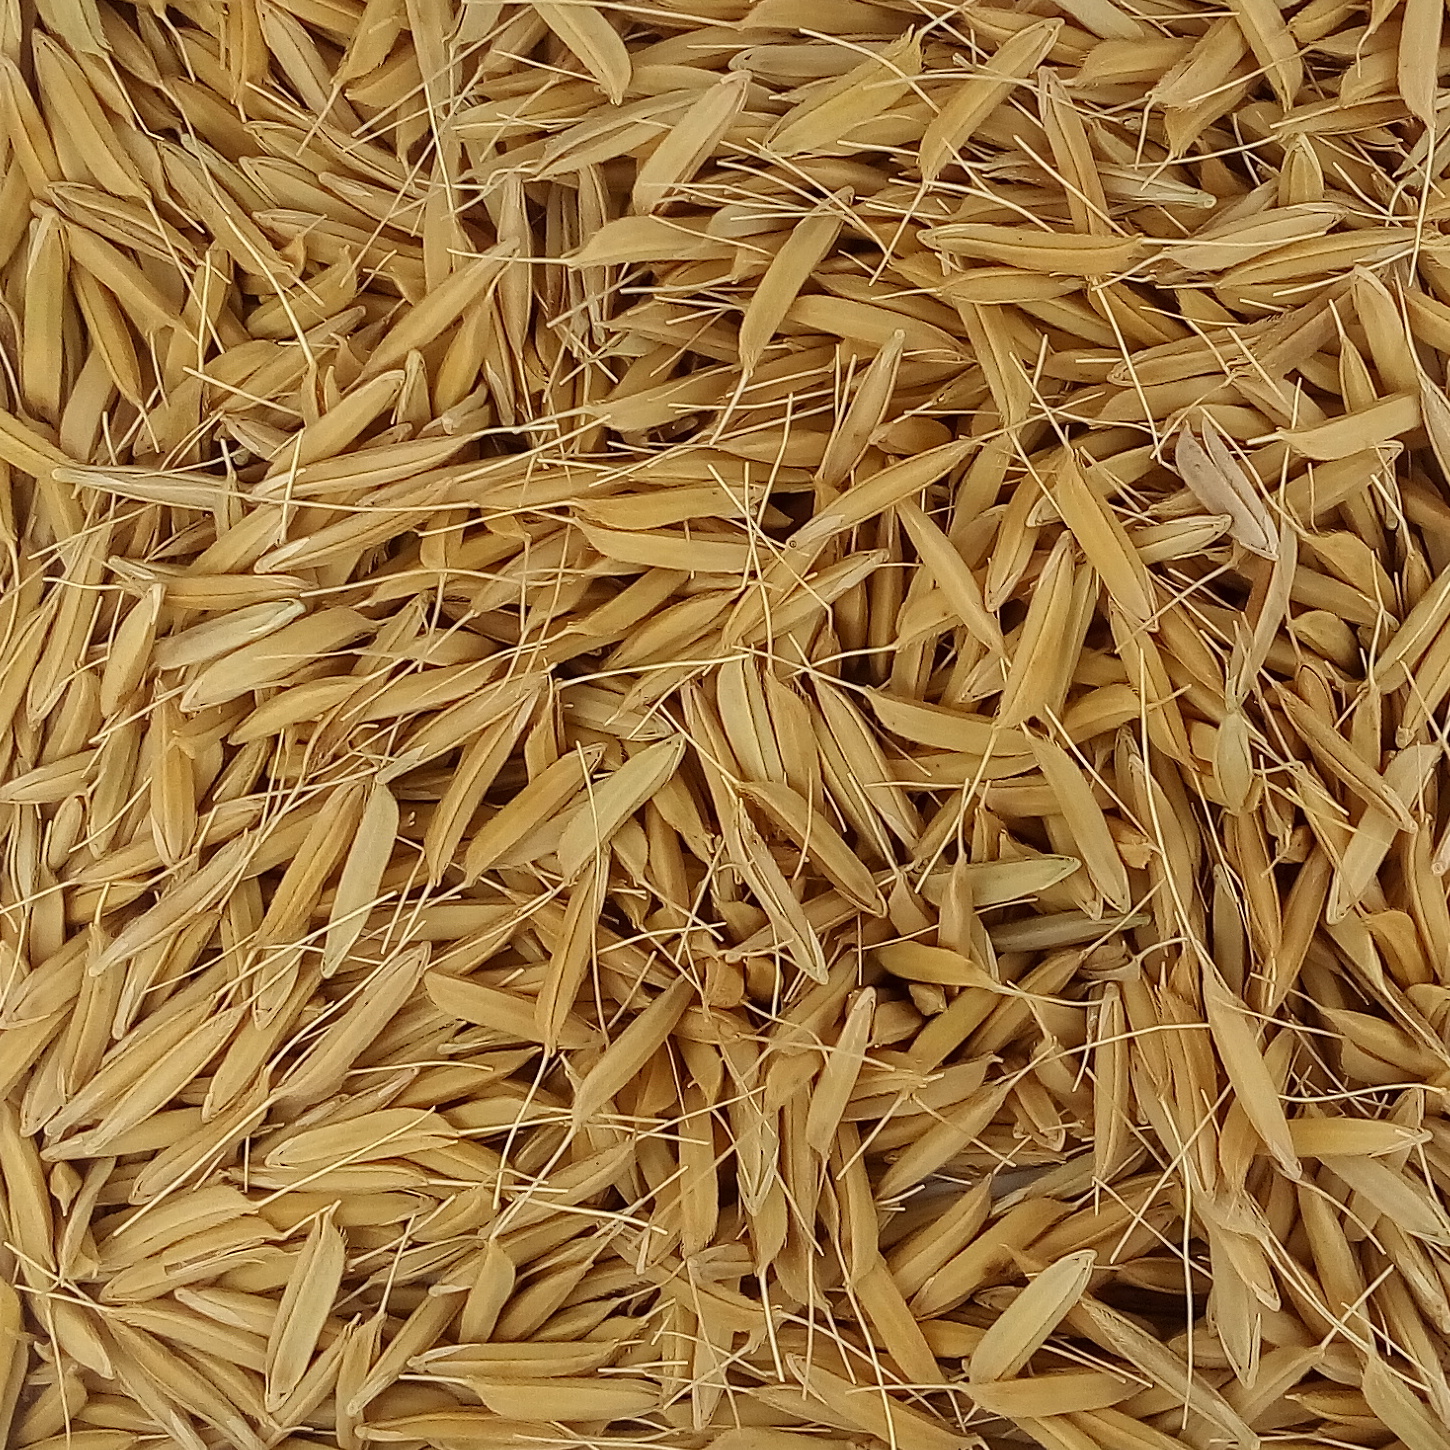
Rice seed variety: PB1